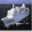
Label: ship